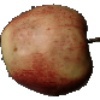
Label: red_apple